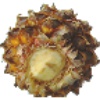
Label: pineapple_mini